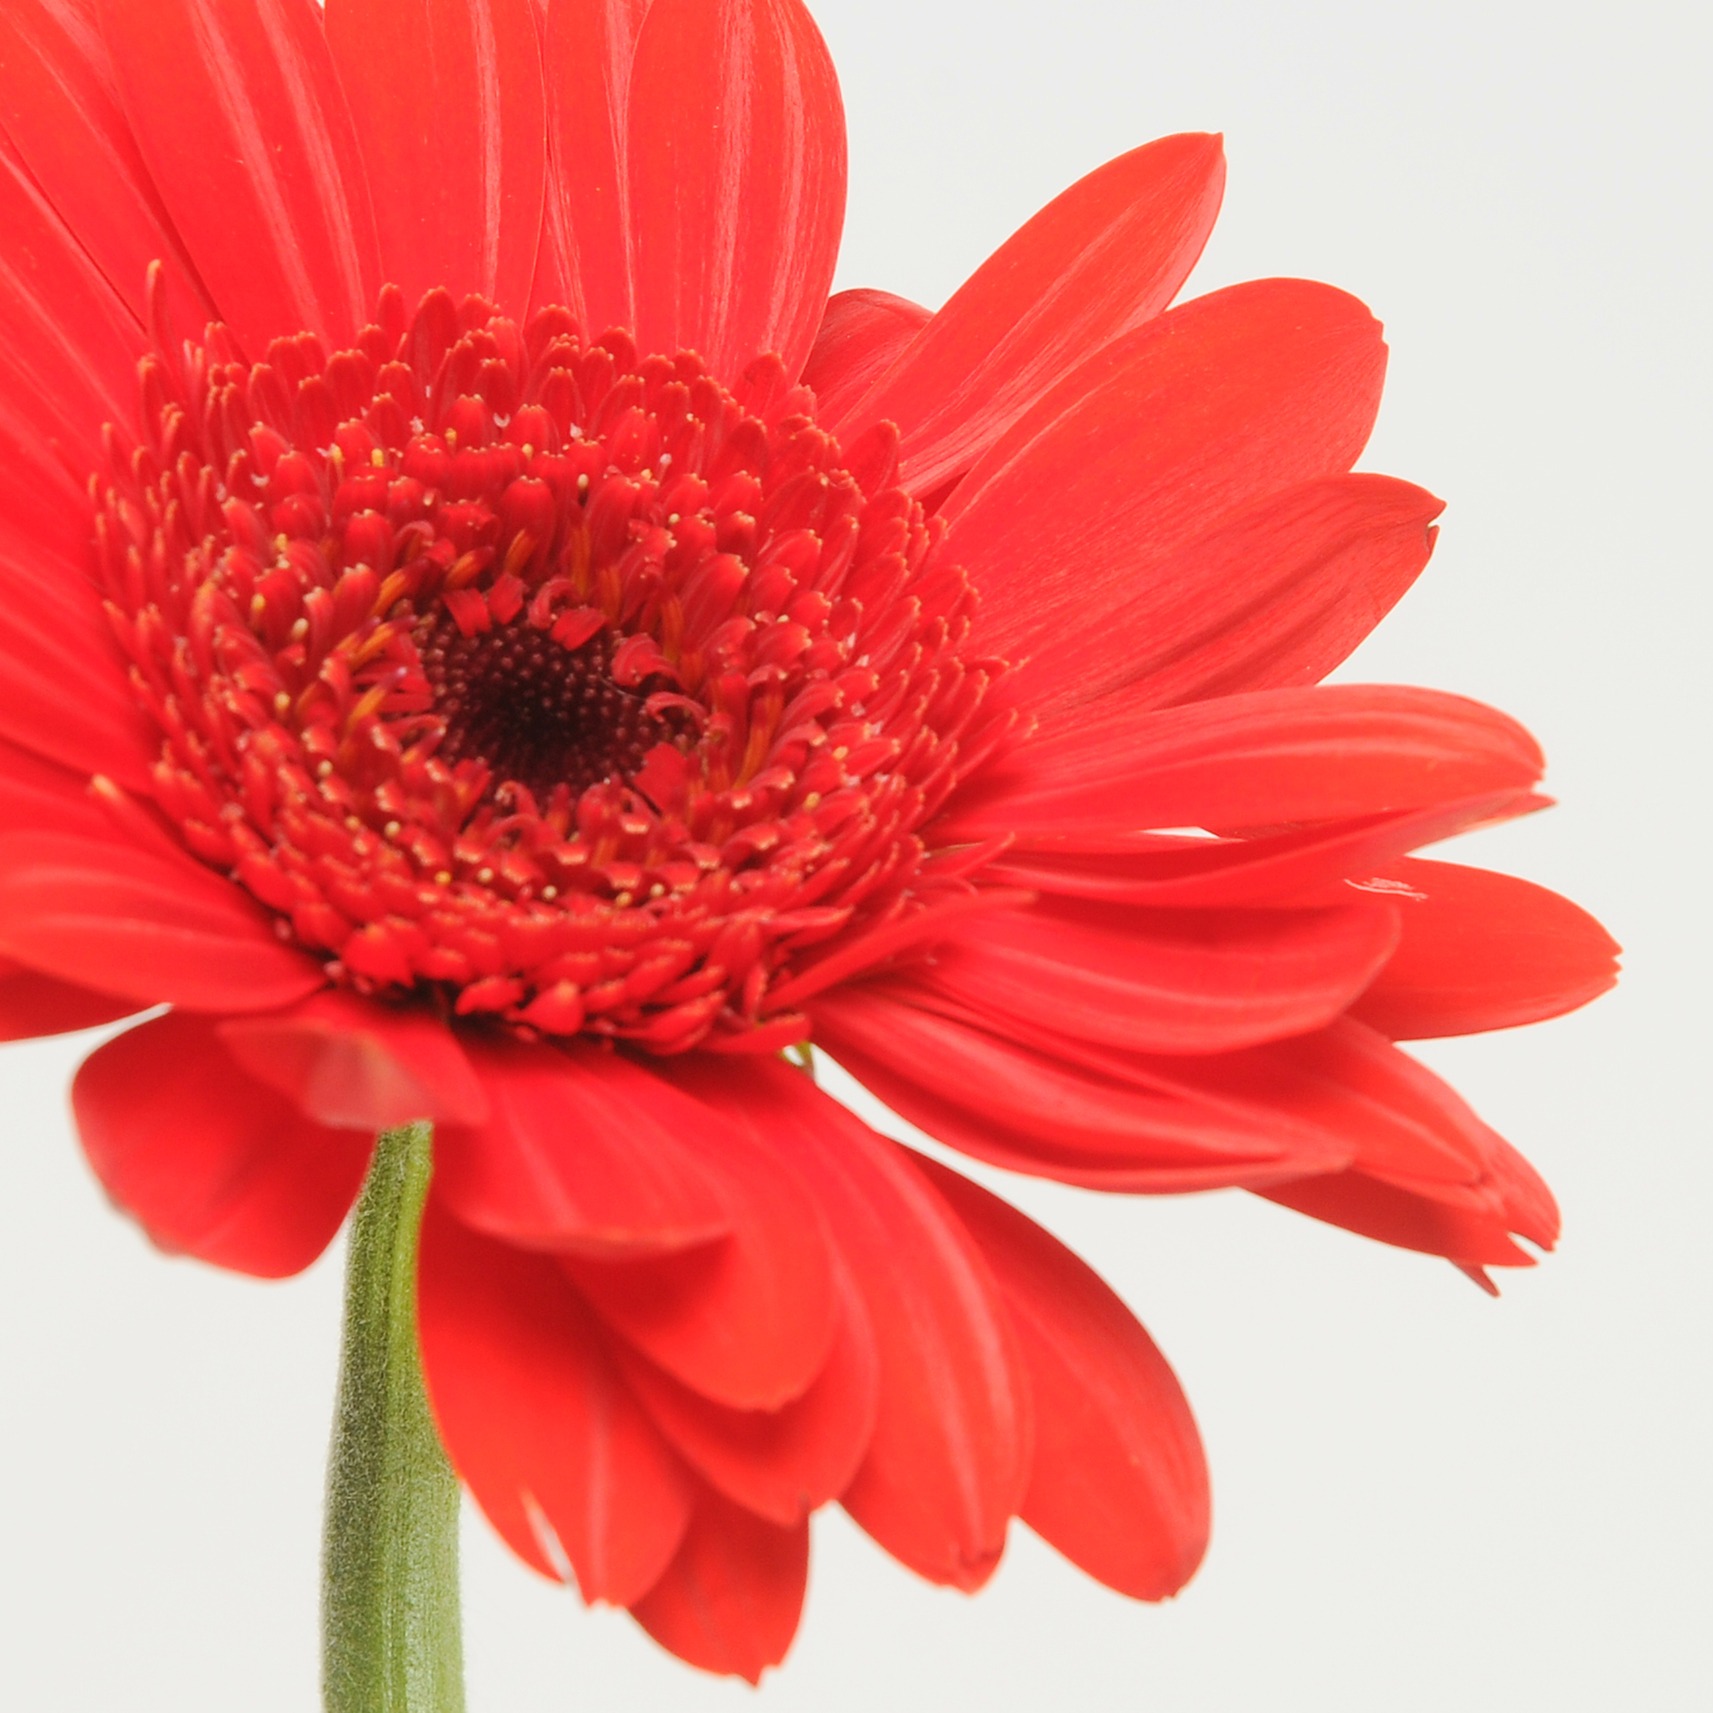
blossom, plant, flower, petal, bloom, spring, red, romantic, affection, gerbera, fragrance, valentine's day, flowering plant, daisy family, city car, cut flowers, asterales, land plant, germini